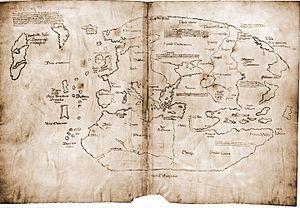
Vinlandskortet
Vinlandskortet. Klik på billedet for større kort.
Vinlandskortet påstås at stamme fra 1400-tallet, og fra før Christoffer Columbus opdagede Amerika. Det dukkede op i 1957, og det viser omridsene af Europa, Nordafrika, Grønland og et lille område vest for Grønland, som kan ligne et stykke af Nordamerikas østkyst.